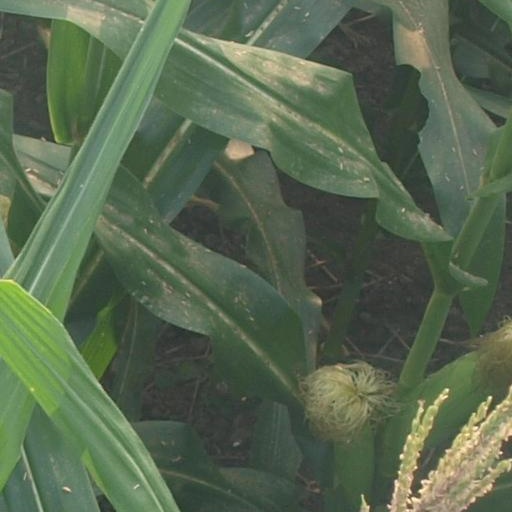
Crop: maize; corn